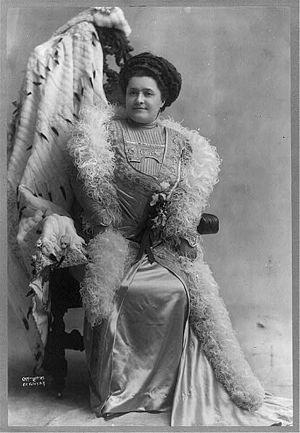
16 février : le Quatuor à cordes nᵒ 1 de Tchaïkovski, créé à Moscou par Ferdinand Laub et Ludwig Minkus, violons, Pryanishnikov, alto, et Wilhelm Fitzenhagen, violoncelle.
Luisa Tetrazzini est une cantatrice italienne, l'une des plus célèbres sopranos de sa génération.